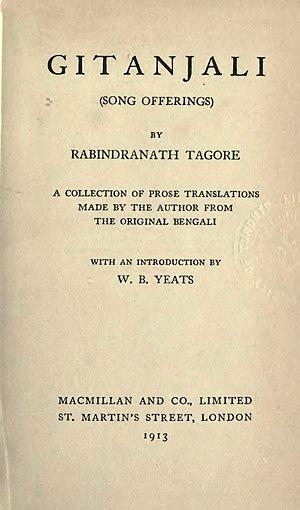
La poésie philosophique ou la poésie de la pensée est un genre littéraire combinant poésie et philosophie. Les poèmes à contenu philosophique réconcilient deux types de productions littéraires souvent opposés sous l'angle de la rationalité. La poésie d'une part, produit fréquemment un discours irrationnel proche du mythe : elle vise surtout l'esthétique. Le terme « poésie » et ses dérivés viennent également du grec ancien ποίησις, dérivé de ποιεῖν qui signifie « faire, créer » : le poète est donc un créateur, un inventeur de formes expressives. La philosophie d'autre part, produit un discours rationnel par l'intermédiaire du logos. Le mot philosophie désigne une activité et une discipline existant depuis l'Antiquité. Différents buts peuvent lui être attribués, de la recherche de la vérité, et de la méditation sur le bien et le beau, à celle du sens de la vie, et du bonheur, mais elle consiste plus largement dans l'exercice systématique de la pensée et de la réflexion. Ancrée dès ses origines dans le dialogue et le débat d'idées, la philosophie peut également se concevoir comme une activité d'analyse, de définition, de création ou de méditation sur des concepts.
Rabindranath Thakur dit Tagore, connu aussi sous le surnom de Gurudev, est un compositeur, écrivain, dramaturge, peintre et philosophe indien dont l'œuvre a eu une profonde influence sur la littérature et la musique du Bengale à l'orée du XXᵉ siècle. Il est couronné par le Prix Nobel de littérature en 1913. Nombre de ses romans et nouvelles ont été adaptés au cinéma, notamment par le cinéaste Satyajit Ray.